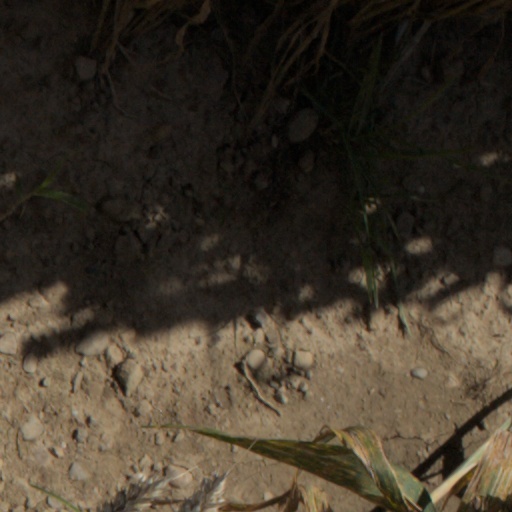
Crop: wheat